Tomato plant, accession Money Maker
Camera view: vertical (180 deg); turntable rotation: 180 degrees
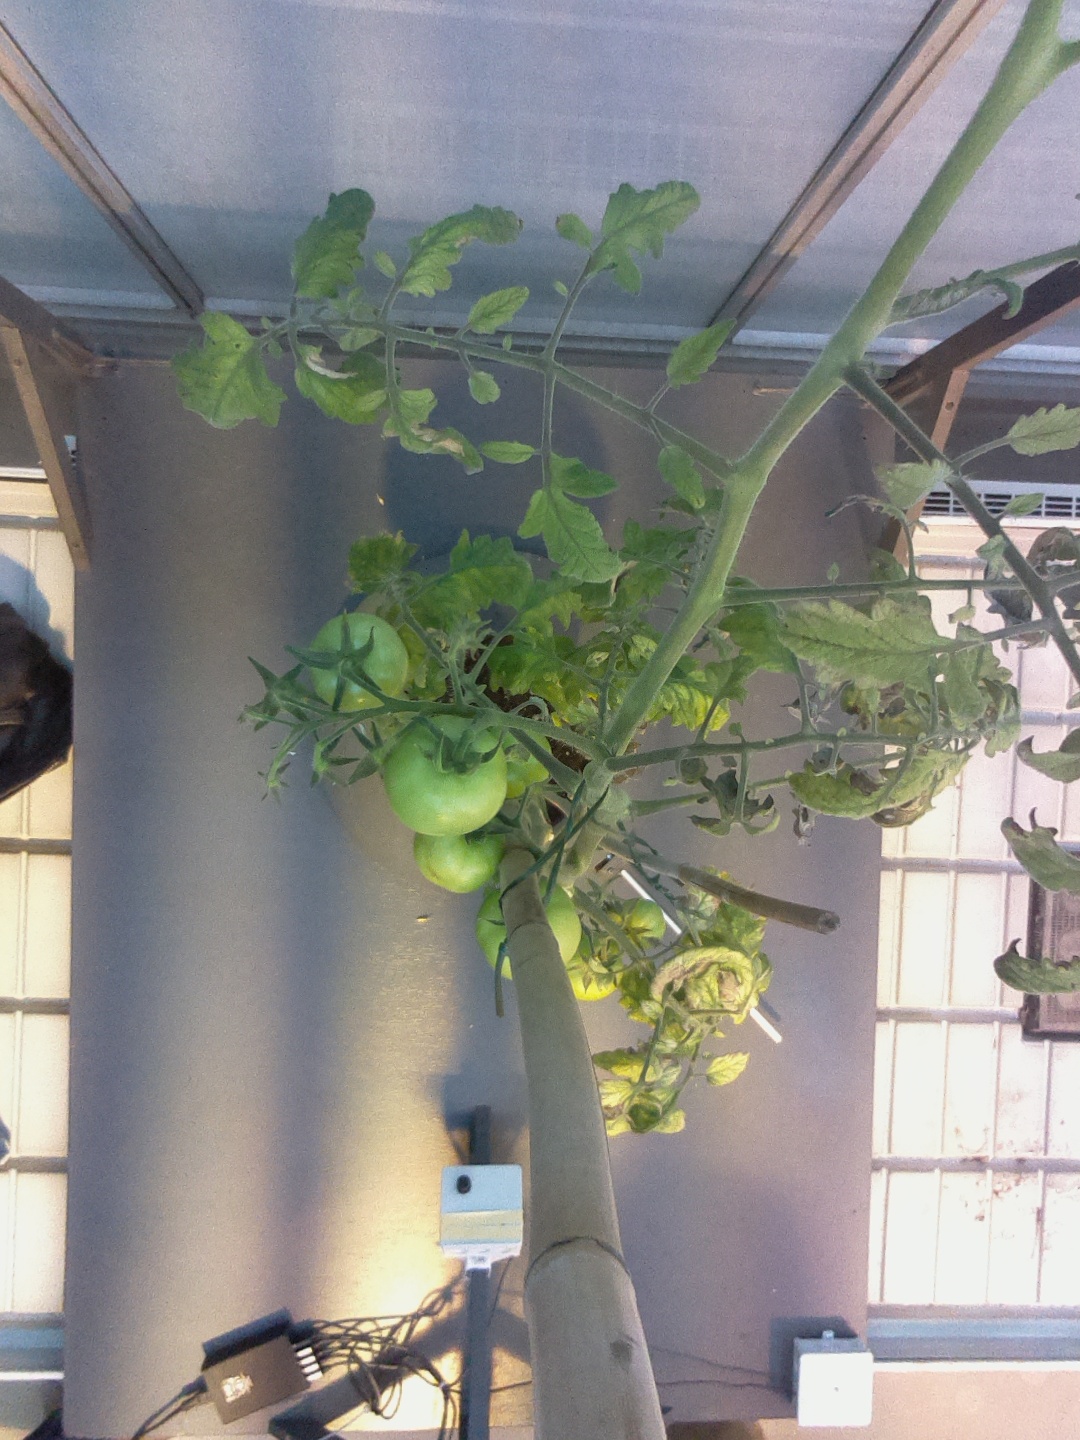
BBCH growth stage 77: 70%-80% of final fruit size